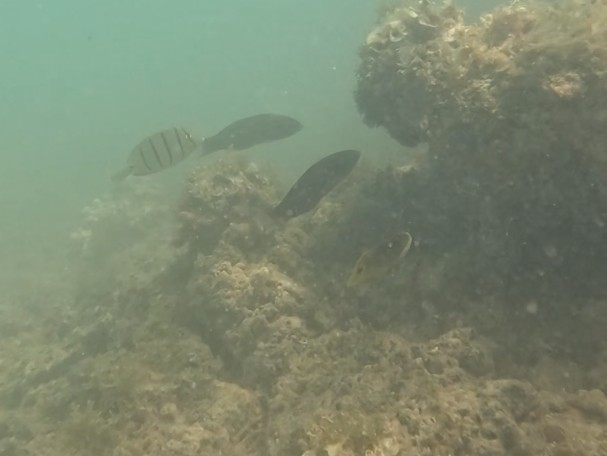
Chaetodon lunula (Raccoon Butterflyfish)